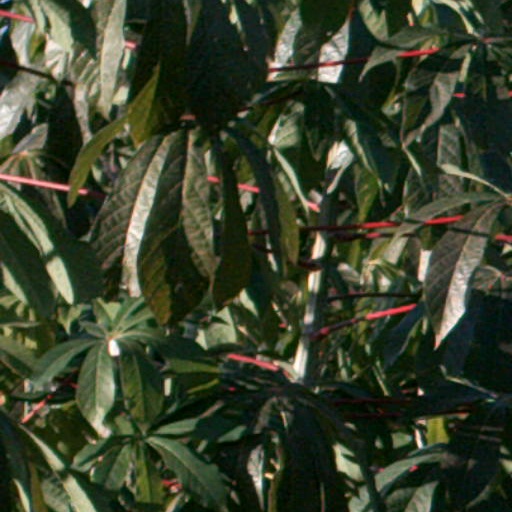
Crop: cassava